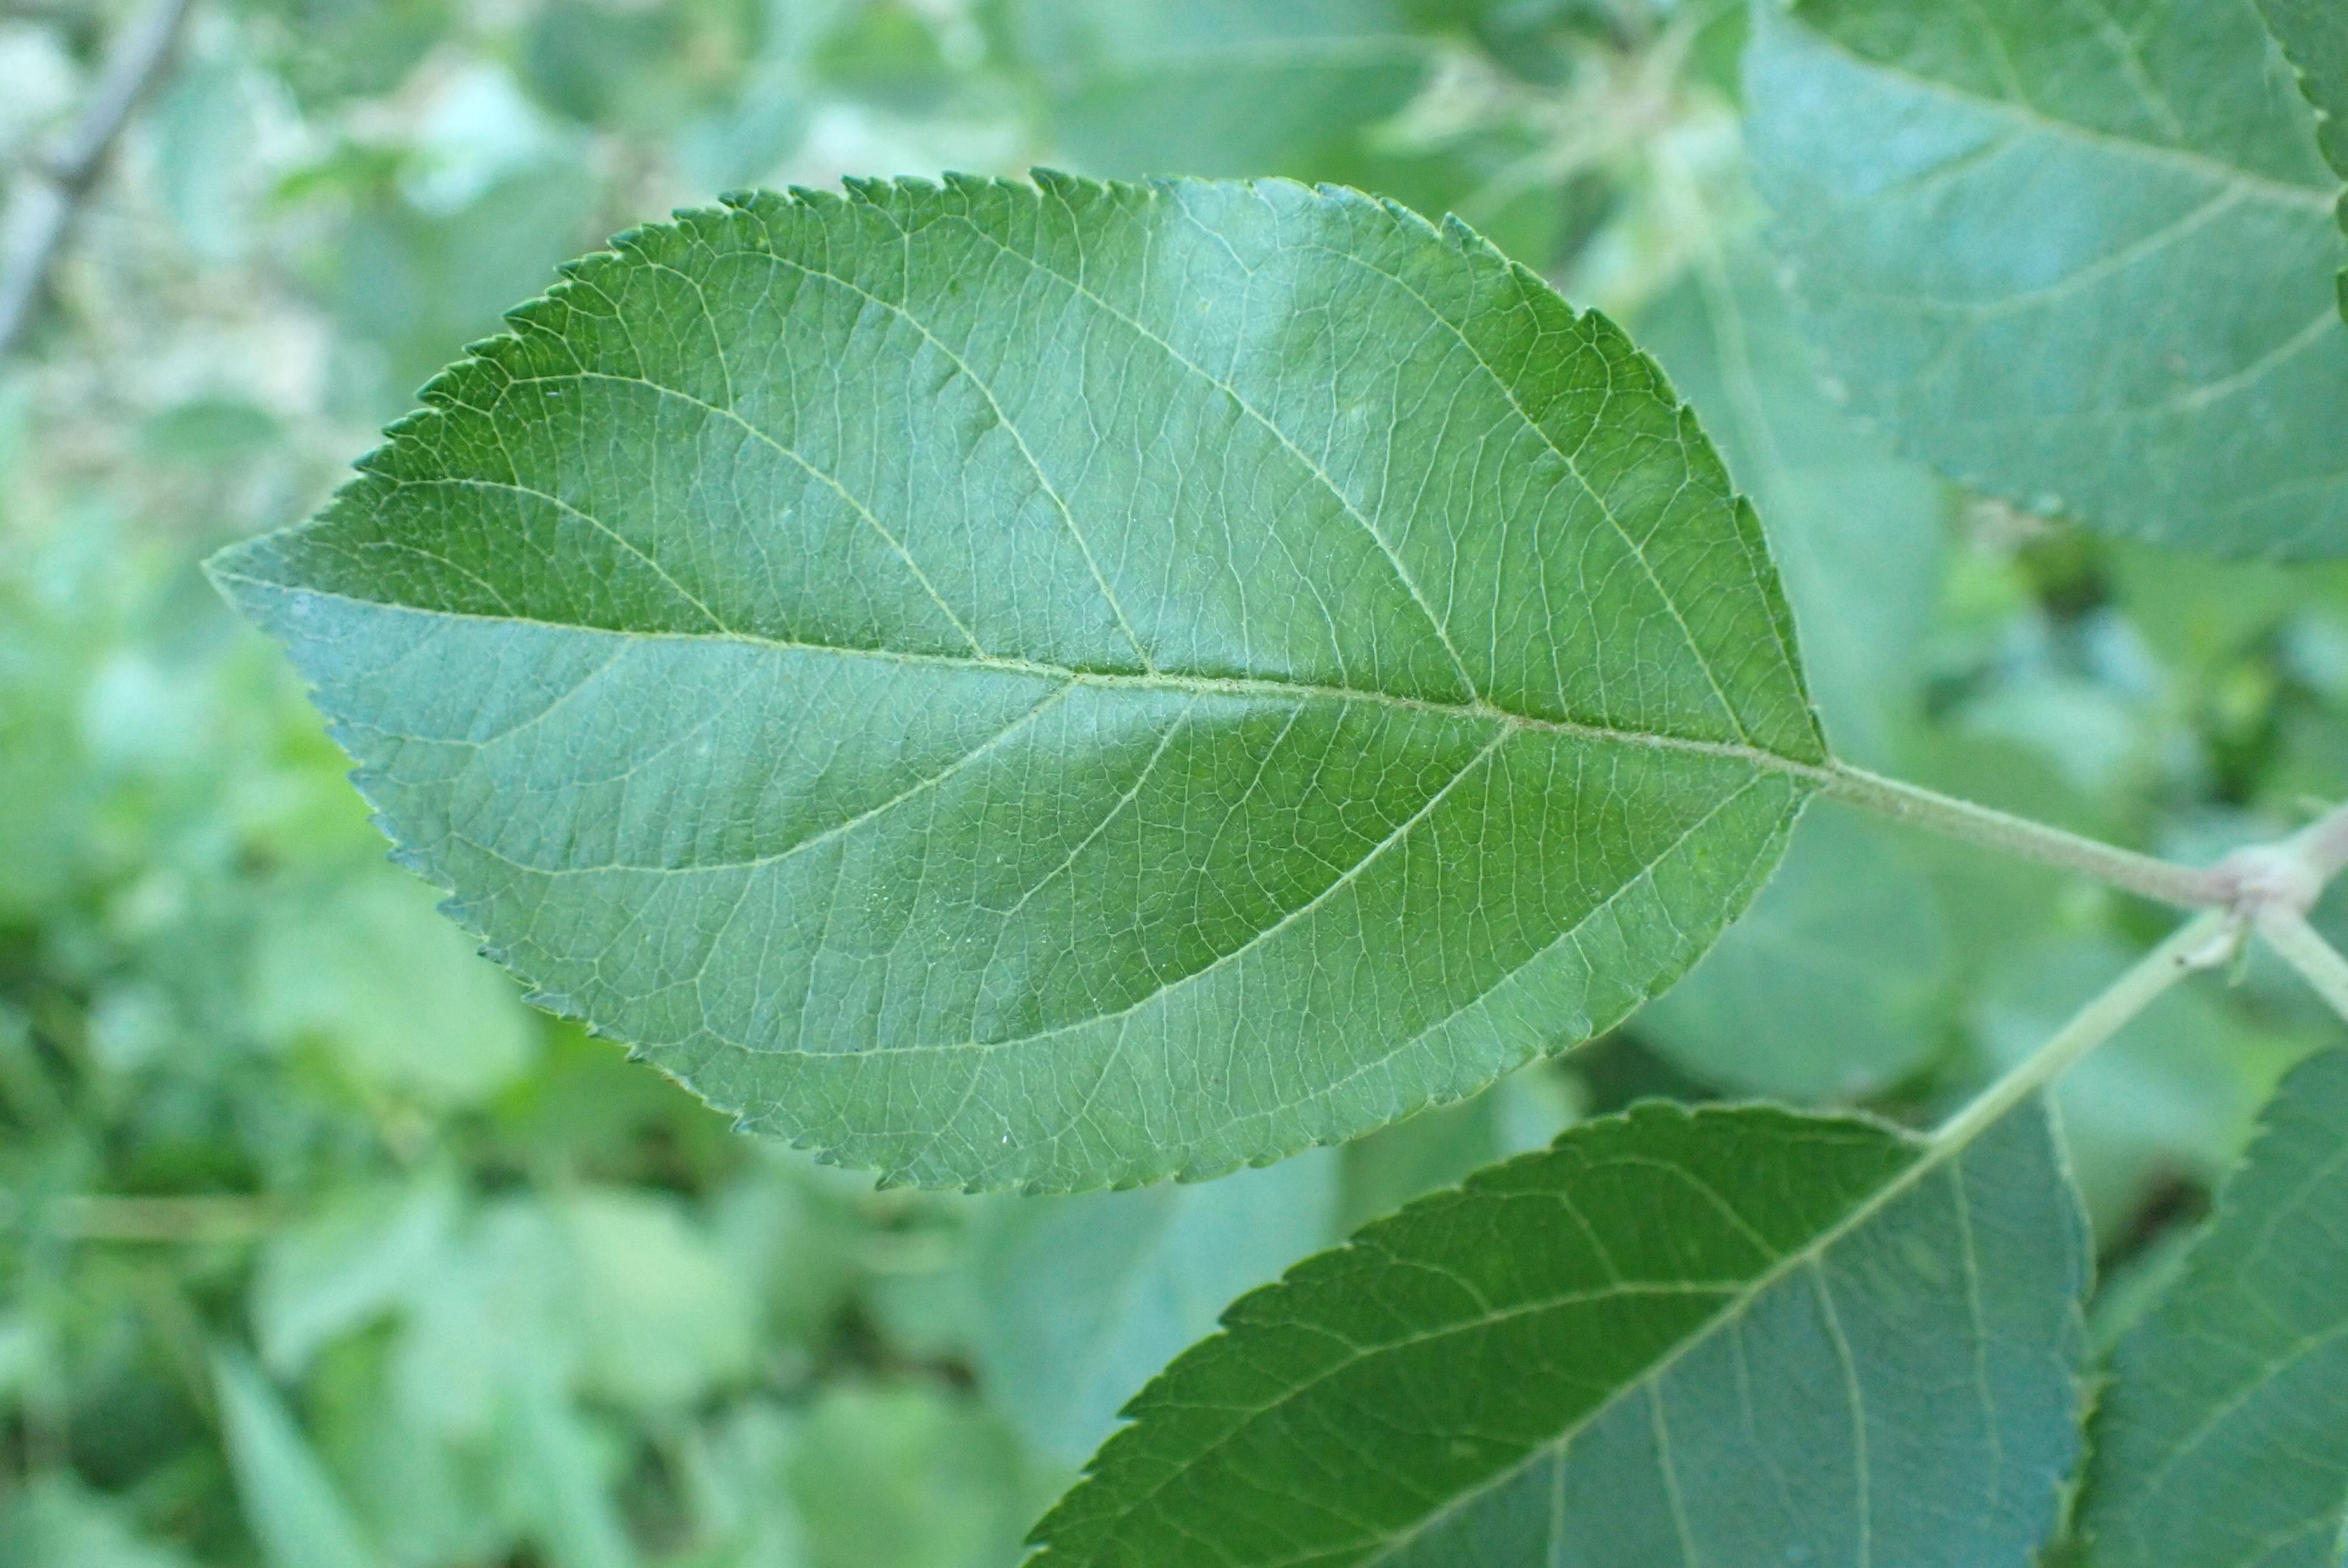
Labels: healthy